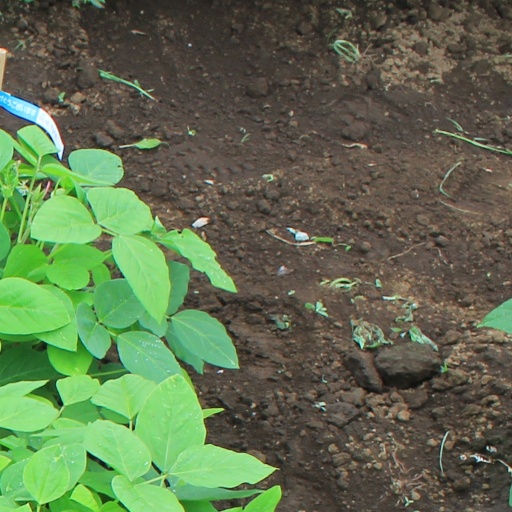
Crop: soybean